Garry South

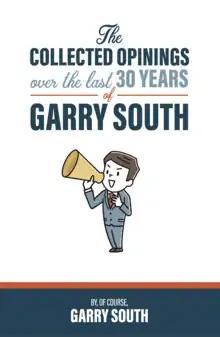
Book Cover - “The Collected Opinings over the Last 30 Years of Garry South”

In April 2012, South announced he was donating his entire collection of internal strategy memos, focus group tapes, polling data, TV spots and other campaign materials from the three campaigns he managed for Gray Davis to UCLA’s Library. The Garry South Political Campaigns Records, comprising 55 boxes of archives, said head UCLA Librarian Gary Strong, "gives tremendous insight into what goes on behind the scenes. The more we can demystify it, the more enlightening it will be for all of us.".